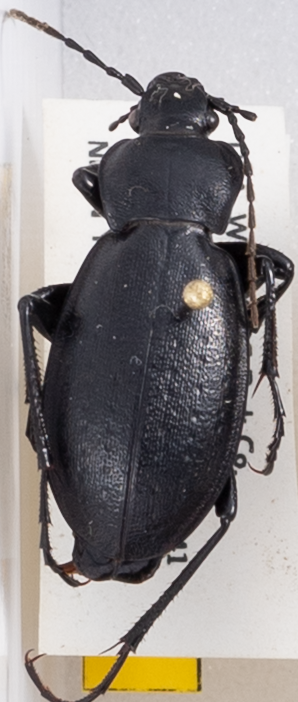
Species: Carabus taedatus
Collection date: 2019-08-21
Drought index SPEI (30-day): -0.072
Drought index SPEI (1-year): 0.498
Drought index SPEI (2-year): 1.058